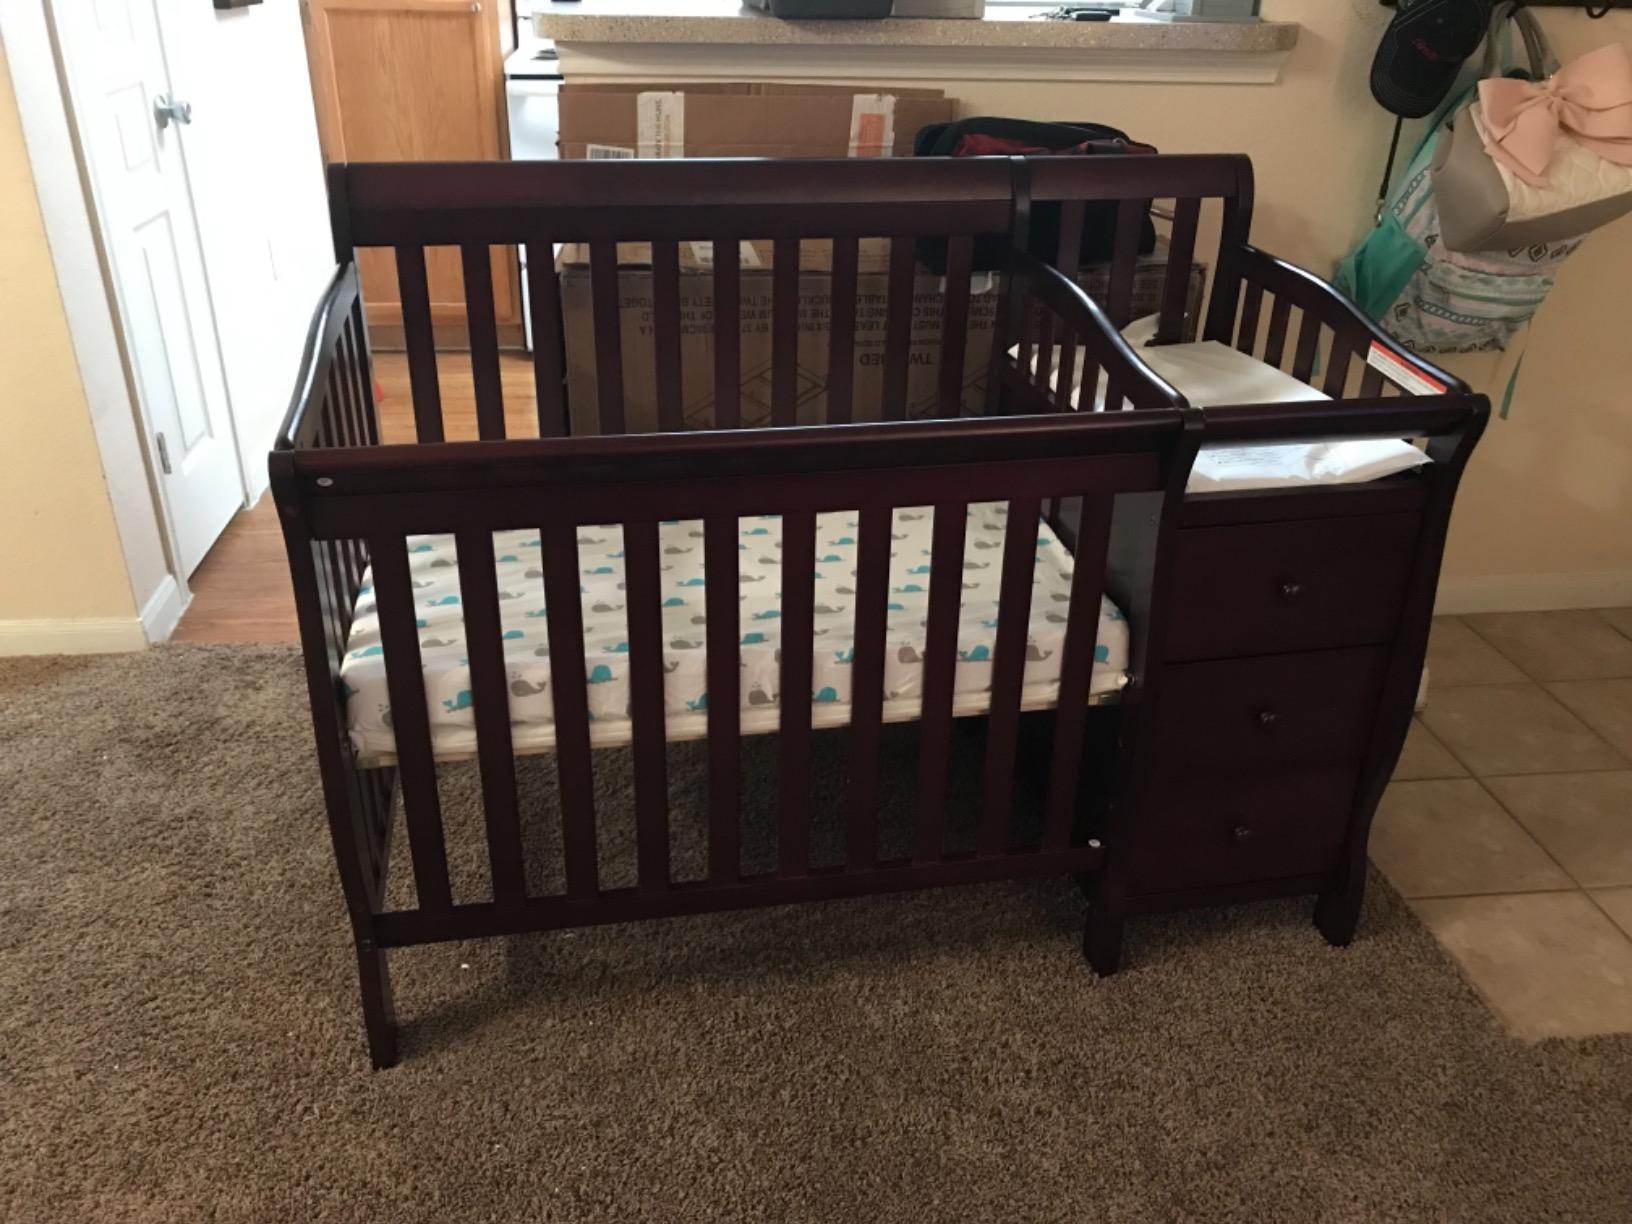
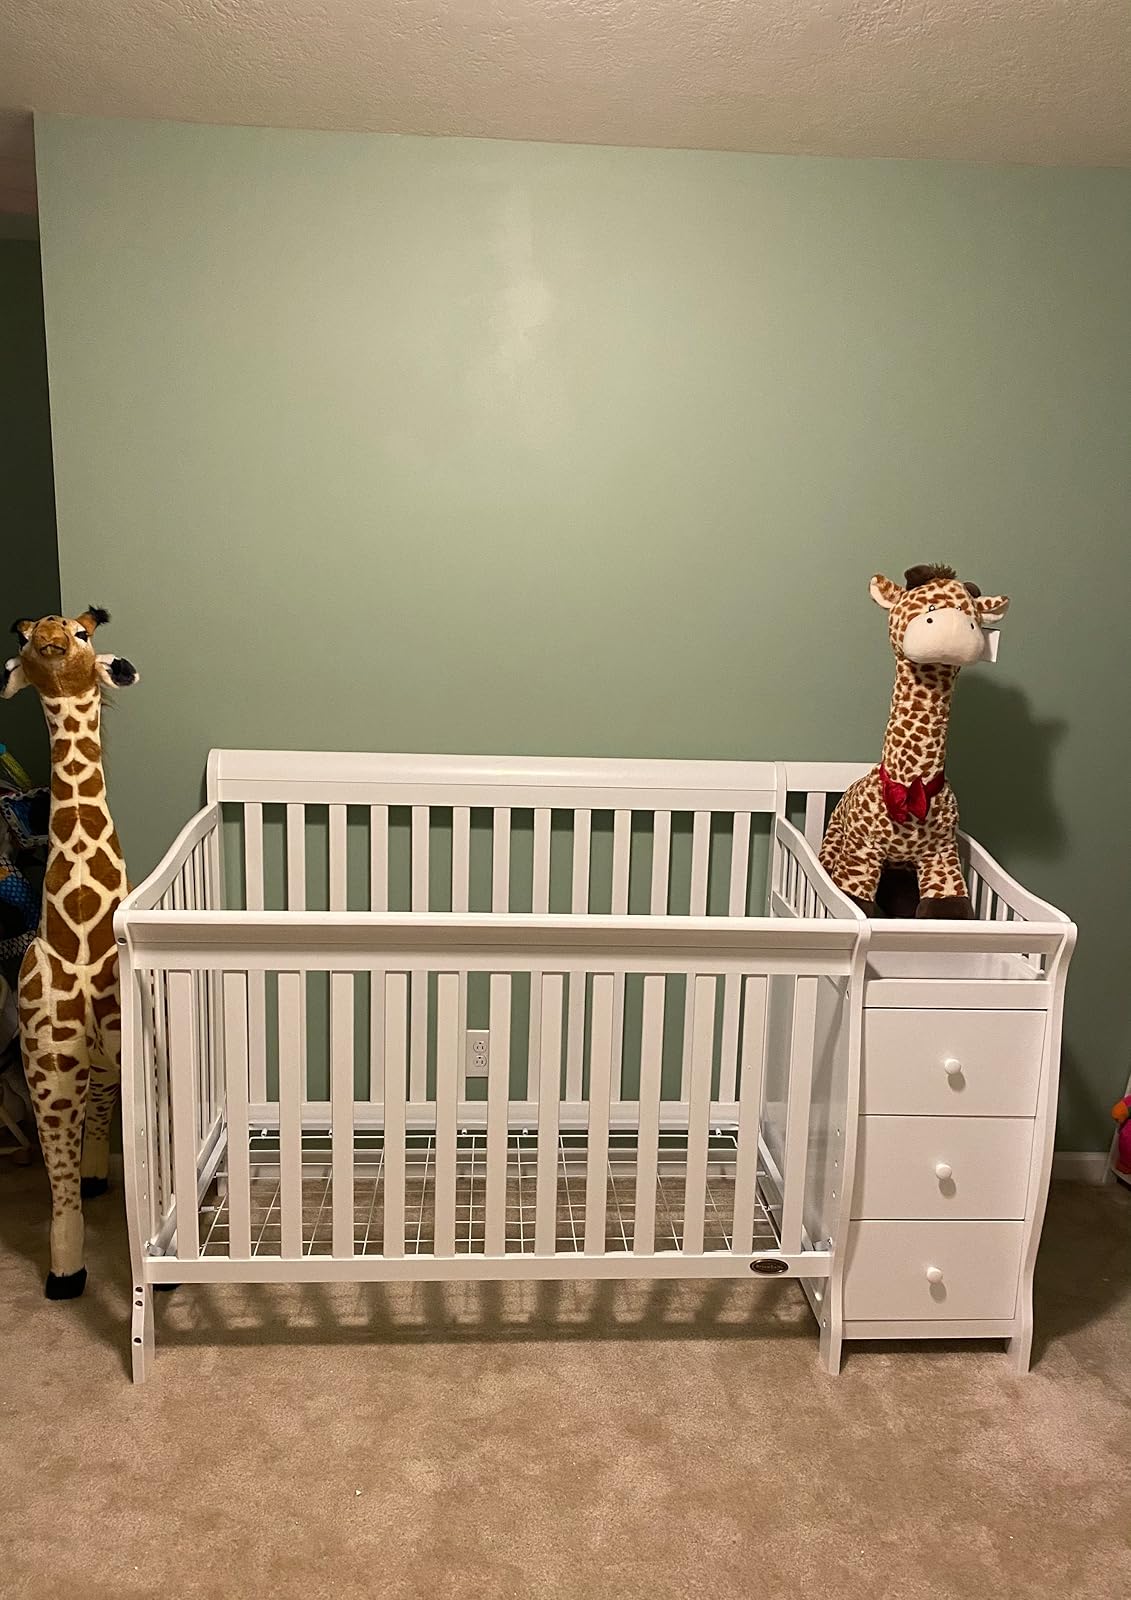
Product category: products_crib
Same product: no